Thokar

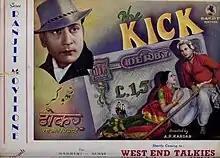
Film poster ad in "Filmindia" (1939)

Thokar also called The Kick is a 1939 Indian Hindi-Urdu film directed by A. R. Kardar. Produced by Chandulal Shah for his production banner Ranjit Movietone, it has music by Gyan Dutt. The story writer was M. Sadiq, with cinematography by Gordhanbhi Patel. The cast included Kumar, Ishwarlal, Madhuri, Yakub, Noor Mohammed Charlie, Ram Marathe, Waheedan Bai and Dixit. The story involves a blind villager winning a lottery but he eventually realises that money can not bring happiness.